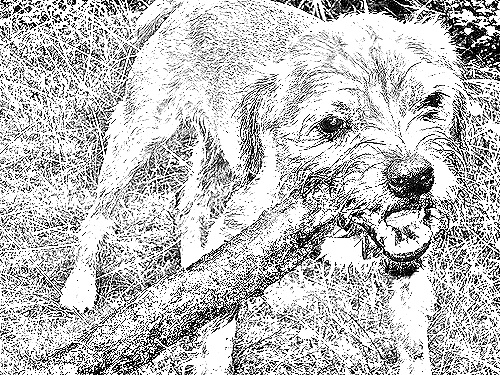
Portrait style: Sketch Portrait